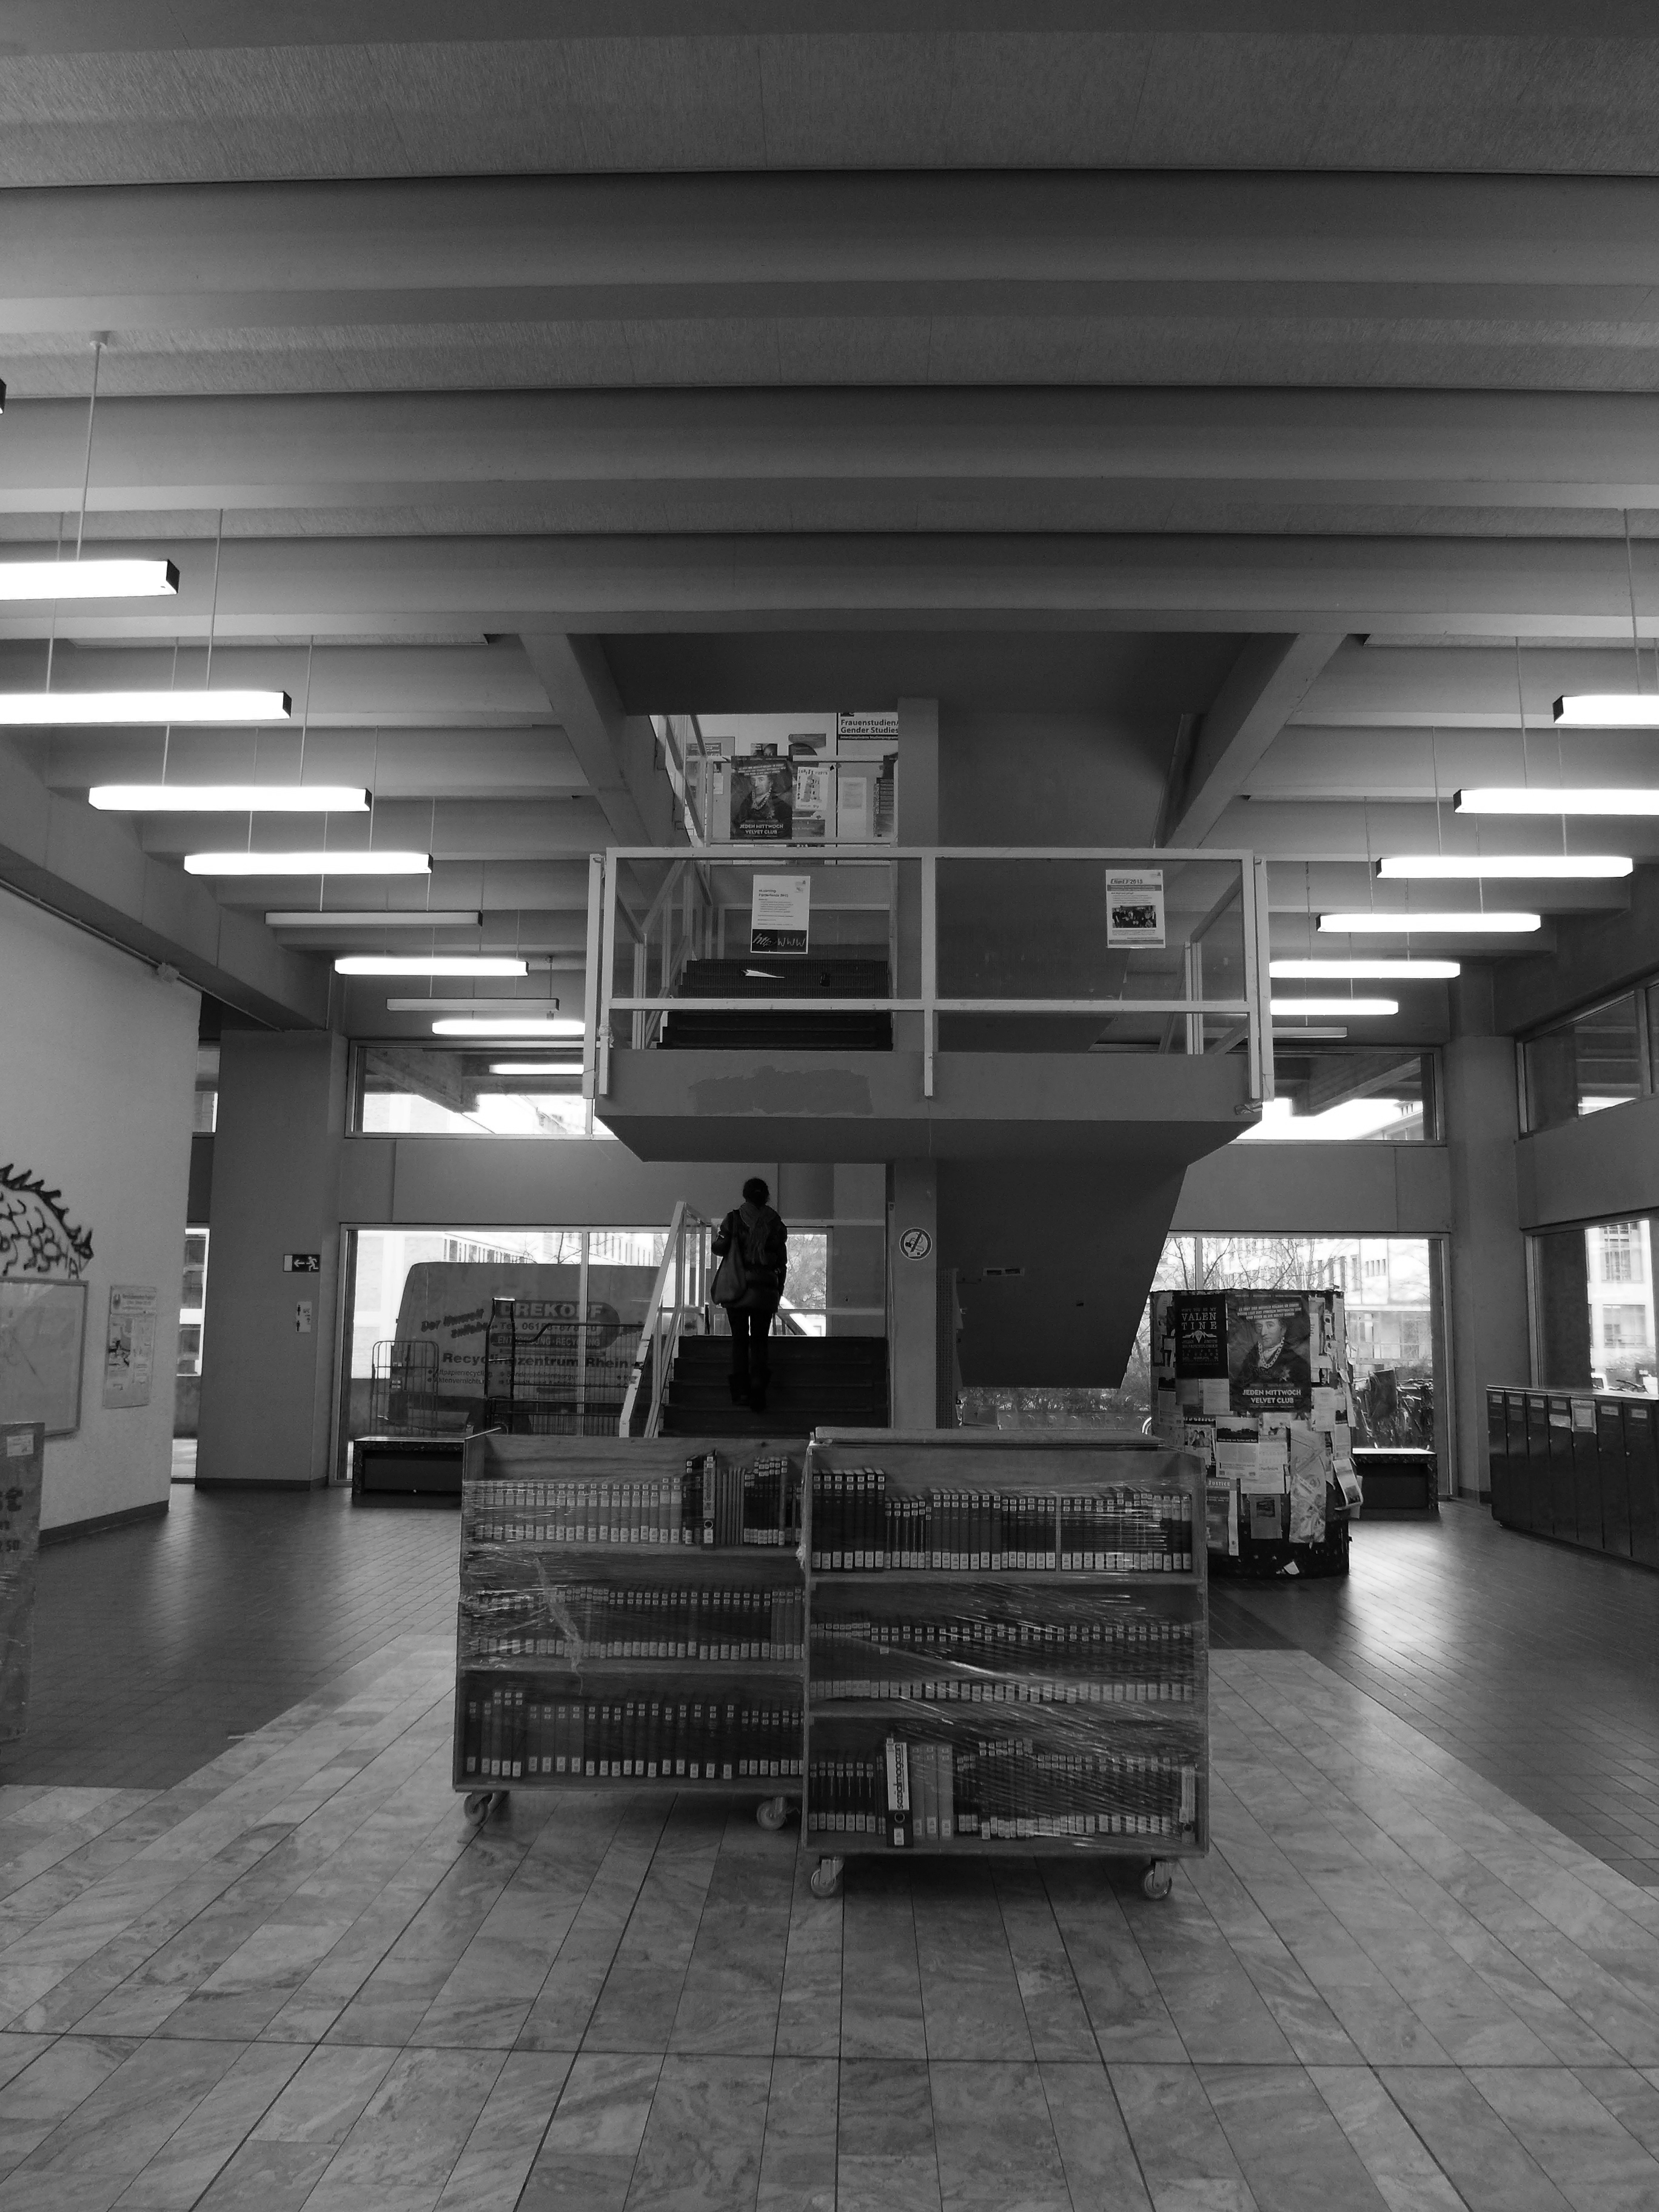
black and white, architecture, wood, white, black, monochrome, lighting, interior design, bw, blackandwhite, blackwhite, design, university, alemania, allemagne, sw, schwarzweiss, schwarzweis, shape, germania, schwarzweissfotografie, universitt, schwarzweisfotografie, universittfrankfurt, afeturm, universityfrankfurt, universityoffrankfurt, afetower, monochrome photography, window covering